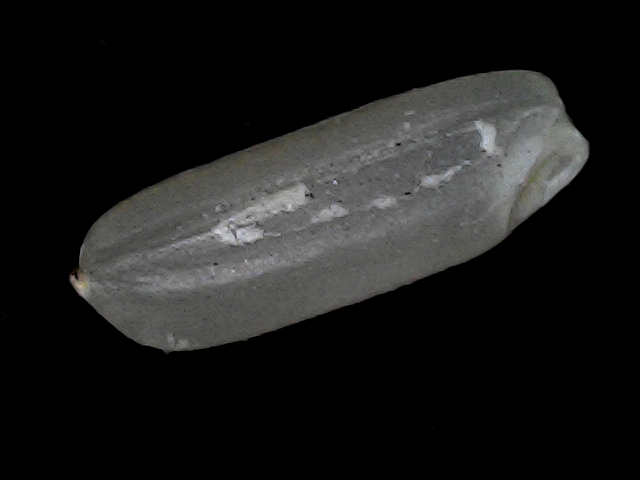
Rice variety: BD56